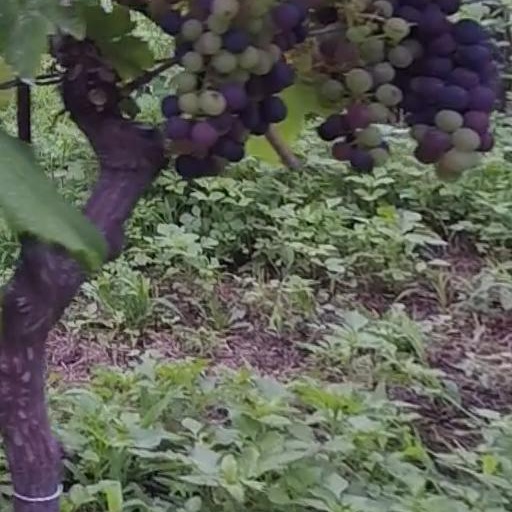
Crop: grape